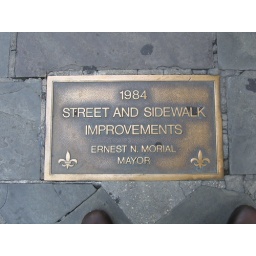
a rather fancy sign in the sidewalk about... the sidewalk